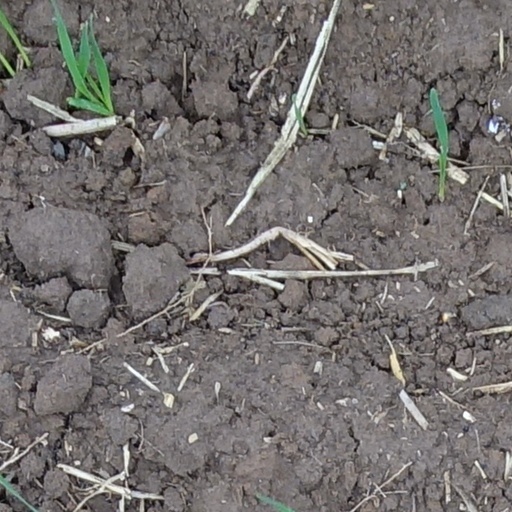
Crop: wheat